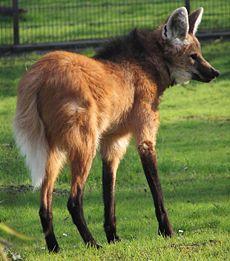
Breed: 209-n000043-dhole